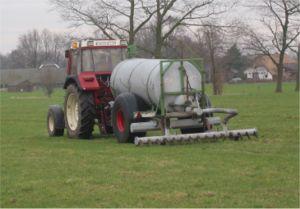
Le lisier est un effluent agricole, mélange de déjections d'animaux d'élevage et d'eau, dans lequel domine l'élément liquide. Il peut également contenir des résidus de litière en faible quantité. Il est produit principalement par les élevages de porcs, de bovins et de volailles qui n'emploient pas, ou peu, de litière pour l'évacuation des déchets. Le lisier peut s'utiliser comme engrais organique, et pose un problème d'élimination dans le cas des élevages hors-sol concentrés dans un faible périmètre. Pour l'Europe le lisier est : « tout excrément et/ou urine d'animaux d’élevage, avec ou sans litière, ainsi que le guano ».
L'épandage est une technique agricole consistant à répandre divers produits sur des zones cultivées, forêts, voies ferrées, marais.
Les particules en suspension en Europe concerne l'impact des particules en suspension présentes en Europe.